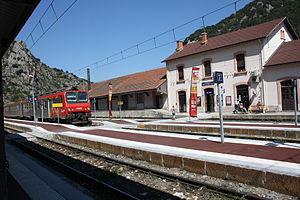
Photo de la gare de Villefranche Vernet Les Bains datée de 08-2010
La gare de Villefranche - Vernet-les-Bains est une gare ferroviaire française des lignes de Perpignan à Villefranche - Vernet-les-Bains et de Villefranche - Vernet-les-Bains à Latour-de-Carol, située sur le territoire de la commune de Villefranche-de-Conflent, près de Vernet-les-Bains, dans le département des Pyrénées-Orientales, en région Occitanie.